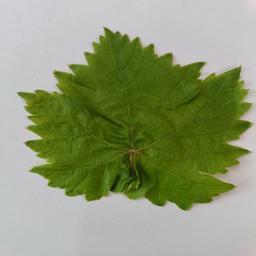
Label: Healthy Leaves